Thomas Byrne (VC)

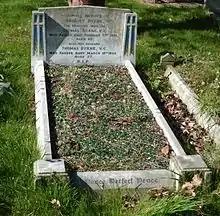
Byrne's grave (Section MJ Grave 22) at Canterbury City Cemetery, England, in 2017

He later served in the Second Boer War and retired from the army in 1909 after serving with the Regimental Police. In retirement he lived in Canterbury, Kent. He rejoined the army in 1914 and served at the Cavalry Remount Depot, Canterbury, and in the Garrison Police. After the War, he was a messenger at the Cavalry Pay and Records Office. He died in Canterbury on 15 March 1944, and is buried at Canterbury City Cemetery. His funeral was attended by Winston Churchill, who also took part in the charge at Omdurman.